Swedish orthography

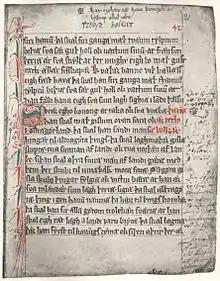
The earliest known copy of Västgötalagen, or the Westrogothic law. Written in the 1280s, it is one of the earliest examples of Swedish written with the Latin alphabet.

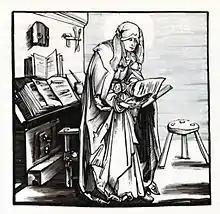
Bridget of Sweden with manuscripts

One of the earliest Swedish manuscripts is Västgötalagen, fragments of which exist from 1250. The first complete copy of the legal text was written in 1280. Medieval Swedish laws and religious texts were the first to be written in Swedish. The first changes that took place in written Swedish were the disappearance of the (thorn) character, which in the late 14th century was replaced with the digraphs and . During the 15th century, an increasing number of books of learning were produced at Vadstena Abbey, which was operated by the Bridgettine Order founded by Bridget of Sweden.